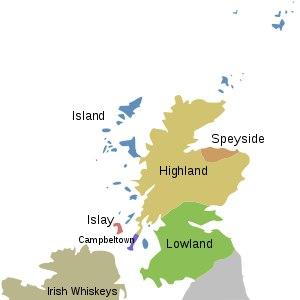
Scotch whisky est le nom couramment utilisé pour qualifier le whisky en provenance d'Écosse.
L'Islay whisky est un Scotch whisky produit sur l'île d'Islay ou Ìle en gaélique. Cette île est la plus méridionale des Hébrides intérieures à l'ouest de l'Écosse. Il y a neuf distilleries actives sur l'île.
Le Speyside est le principal centre de l’industrie écossaise du whisky situé dans la zone géographique du Strathspey en Écosse.
Whisky ou whiskey est le nom générique d'un ensemble d'eaux-de-vie fabriquées par distillation de céréales maltées ou non maltées. L'origine du whisky est encore aujourd'hui sujette à controverses entre Écossais et Irlandais, chacun y allant de sa preuve la plus ancienne. Par la suite, le whisky a été exporté vers le Nouveau Monde. Depuis le début du XXᵉ siècle, des distilleries se sont développées au Japon, puis dans le reste du monde plus récemment.